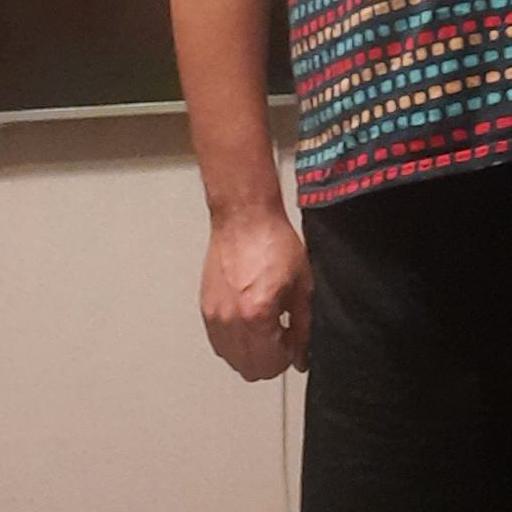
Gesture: no_gesture